Bath City F.C.

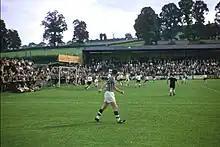
A match at Twerton Park in 1962.

Bob Hewison, appointed in 1958, arguably built the strongest side in the club's history, signing players such as Alan Skirton, Stan Mortensen and Tony Book, captained by Charlie Fleming. The team went on to win the Southern League in the 1959–60 season, at Huish Park. In the same season, Bath played Brighton & Hove Albion at Twerton Park in the FA Cup third round, in front of a record crowd of 18,020, but lost 1–0. Two years after Hewison's departure, in spring of 1963, Malcolm Allison was appointed manager. That season Bath finished third, and reached the FA Cup third round. Soon after however, under Welsh manager Ivor Powell, Bath City were relegated for the first time ever in their history.